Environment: real
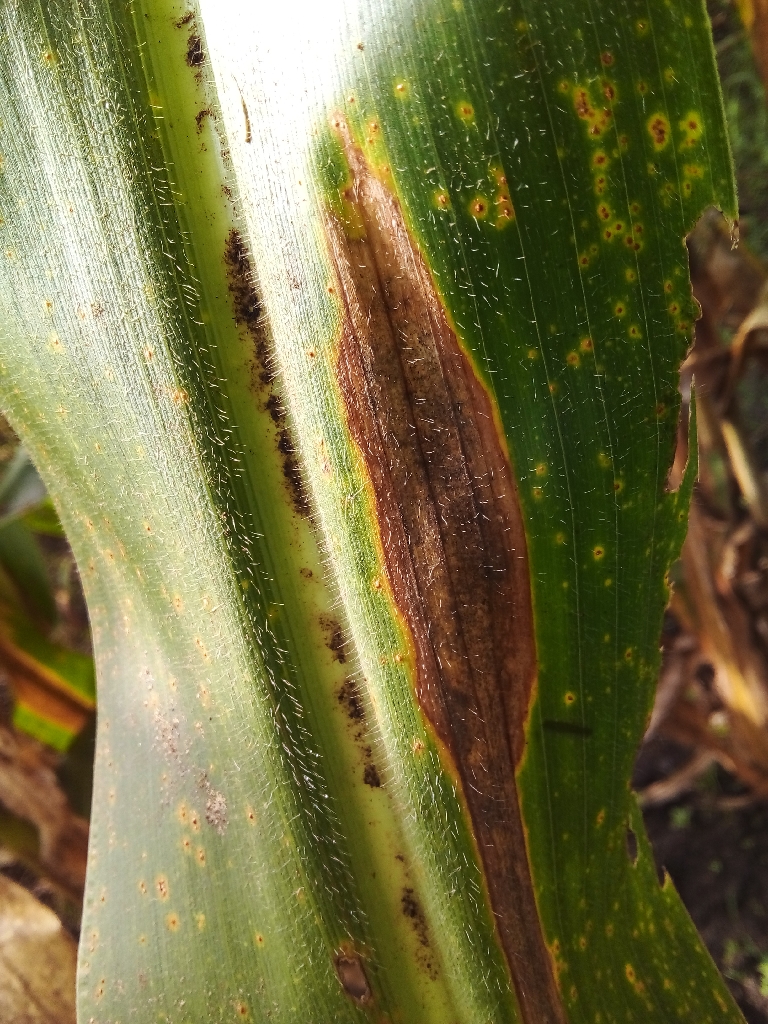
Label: northern_corn_leaf_blight